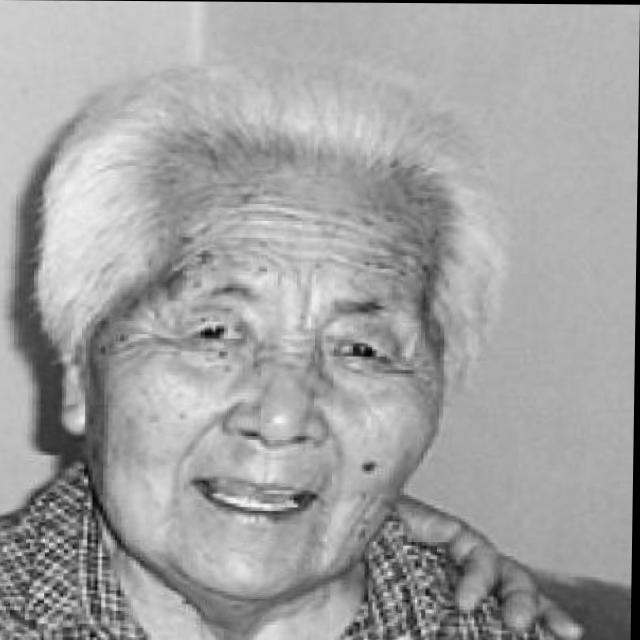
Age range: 65+